Christopher Evans (outlaw)

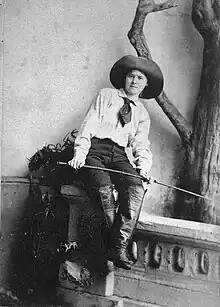
Eva, dressed in boy's pantaloons for the play "Evans and Sontag: The Visalia Bandits"

On August 2, John hired a team of horses from the stables in Visalia to pick up Chris and George in the mountains. Chris had already made his way to Selma however, where he spent the night at a friend's ranch before leaving the next morning to discuss his mining claim with his lawyer in Fresno. When George arrived in Visalia, he told John where Chris had gone and John drove the team to Fresno to meet him. The team remained in the stables in Fresno that night and all day August 3. John was then seen that evening taking the team west.